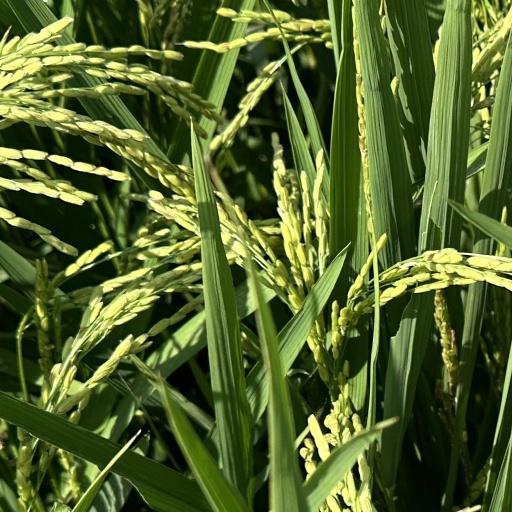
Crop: rice